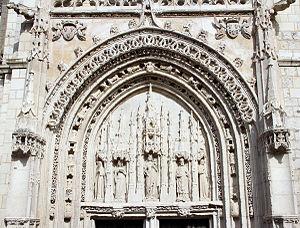
Façade de l'église Sainte-Radegonde de Poitiers. Gothique flamboyant. XVe siècle
L'église Sainte-Radegonde est une église de style roman et de gothique angevin à Poitiers, dans le département français de la Vienne. Construite à l'origine au VIᵉ siècle sous le nom de Sainte-Marie-hors-les-murs par Sainte Radegonde de Poitiers, dont elle abrite la sépulture, reconstruite au XIᵉ siècle, c'est un lieu de pèlerinage et l'une des principales églises de la région.